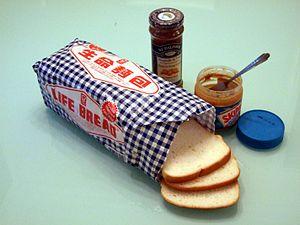
The Garden Company Limited ou tout simplement Garden est une boulangerie et une confiserie basée à Hong Kong. Elle est l'une des premières entreprises chinoises à vendre des produits occidentaux sur le territoire et a contribué à l'accès au pain et aux confiseries aux salariés à faibles revenus, avec leurs produits à bas prix.